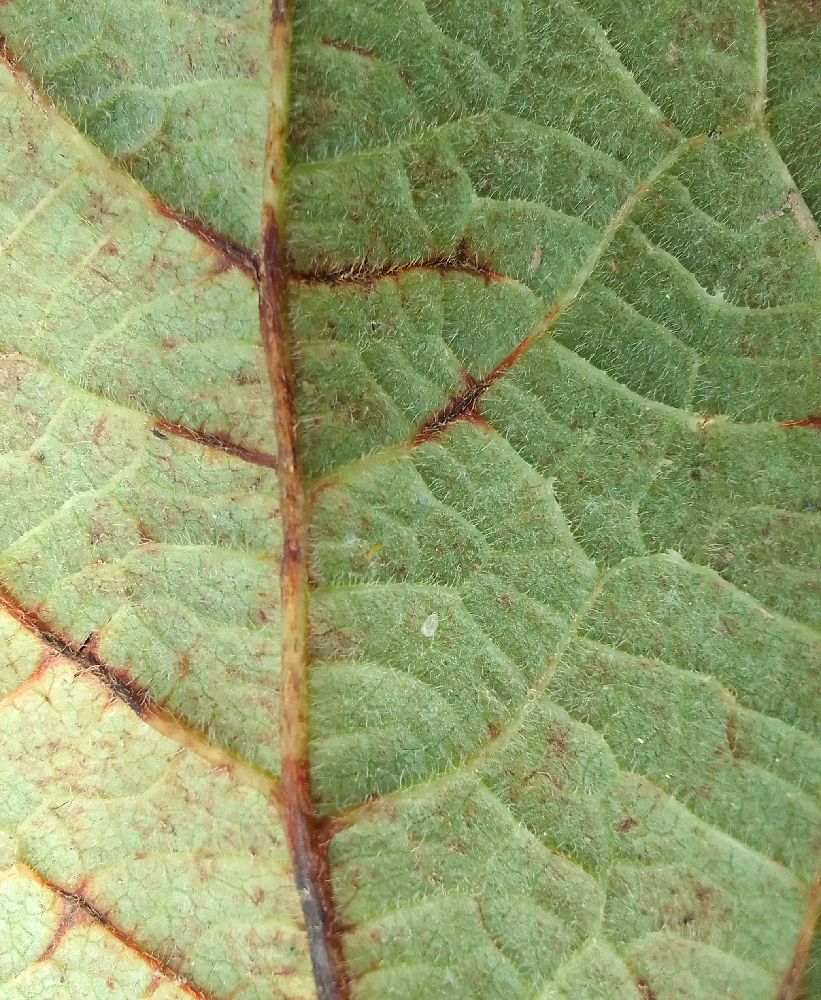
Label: anthracnose